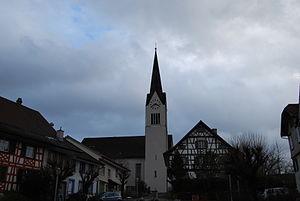
Aadorf est une commune suisse du canton de Thurgovie, située dans le district de Münchwilen.